Katahdin Iron Works

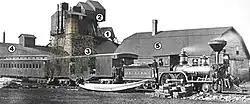
Historic view of the iron works. Annotations are as follows: ore kiln (1), top houses (2), furnace (3), casting shed (4) and storage barn (5).

The Katahdin Iron Works is a Maine state historic site located in the unorganized township of the same name. It is the site of an ironworks which operated from 1845 to 1890. In addition to the kilns of the ironworks (of which only one survives), the community was served by a railroad and had a 100-room hotel. The site was listed on the National Register of Historic Places in 1969.